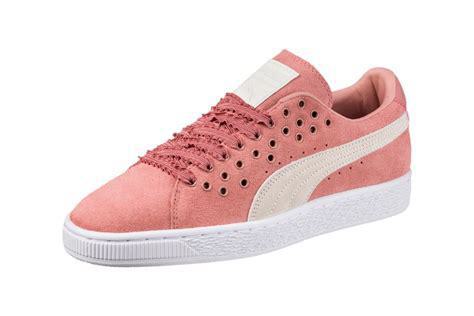
Brand: Puma
Model: Suede XL